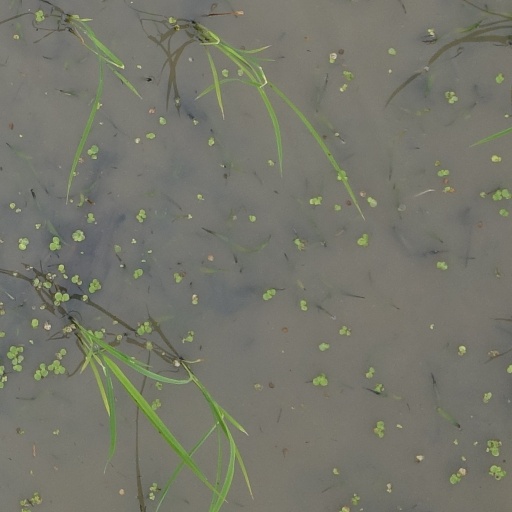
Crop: rice